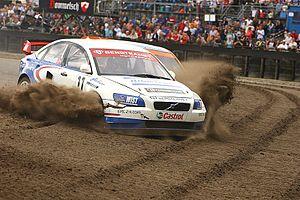
On désigne par zone de dégagement la surface libre qui longe la piste d'un circuit automobile, principalement à l'extérieur des courbes et des virages, permettant l'arrêt passif ou actif d'un véhicule. Ces zones, généralement bitumées ou remplies de graviers, permettent aux pilotes de gérer au mieux une sortie de piste, protègent les commissaires de course et les spectateurs, et peuvent éviter de graves dommages aux machines de course.
Ludvig Hunsbedt, né le 11 janvier 1960, est un pilote automobile norvégien essentiellement de rallycross.